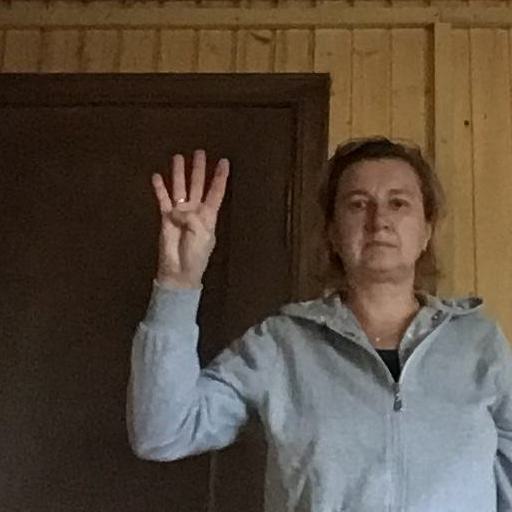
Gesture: four